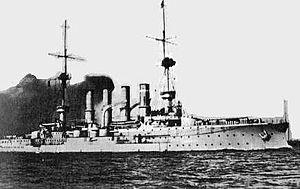
Le SMS Yorck est le second et dernier navire de la classe Roon, au sein de la Kaiserliche Marine. Le croiseur cuirassé, construit par Blohm + Voss à Hambourg, fait partie des navires actifs de la flotte allemande de 1905 à 1913. Réactivé au début de la Première Guerre mondiale, le croiseur coule le 4 novembre 1914 dans l'estuaire de la Jade après avoir touché deux mines marines.
La classe Roon fut une classe de croiseur cuirassé construite par la marine impériale allemande issue de l'amélioration du croiseur protégé SMS Prinz Adalbert, lancé en 1904.